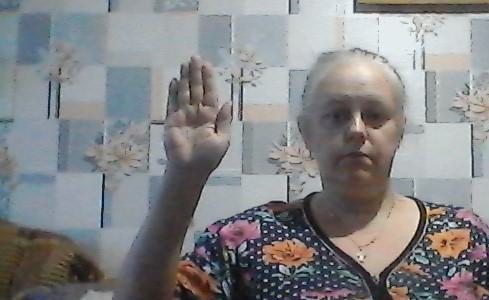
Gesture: stop